William Sharp (writer)

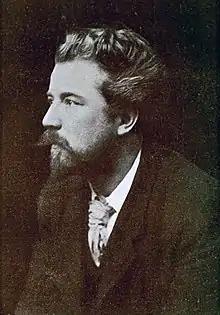
Sharp in 1894

William Sharp (12 September 1855 – 12 December 1905) was a Scottish writer, of poetry and literary biography in particular, who from 1893 wrote also as Fiona Macleod, a pseudonym kept almost secret during his lifetime. He was also an editor of the poetry of Ossian, Walter Scott, Matthew Arnold, Algernon Charles Swinburne and Eugene Lee-Hamilton.